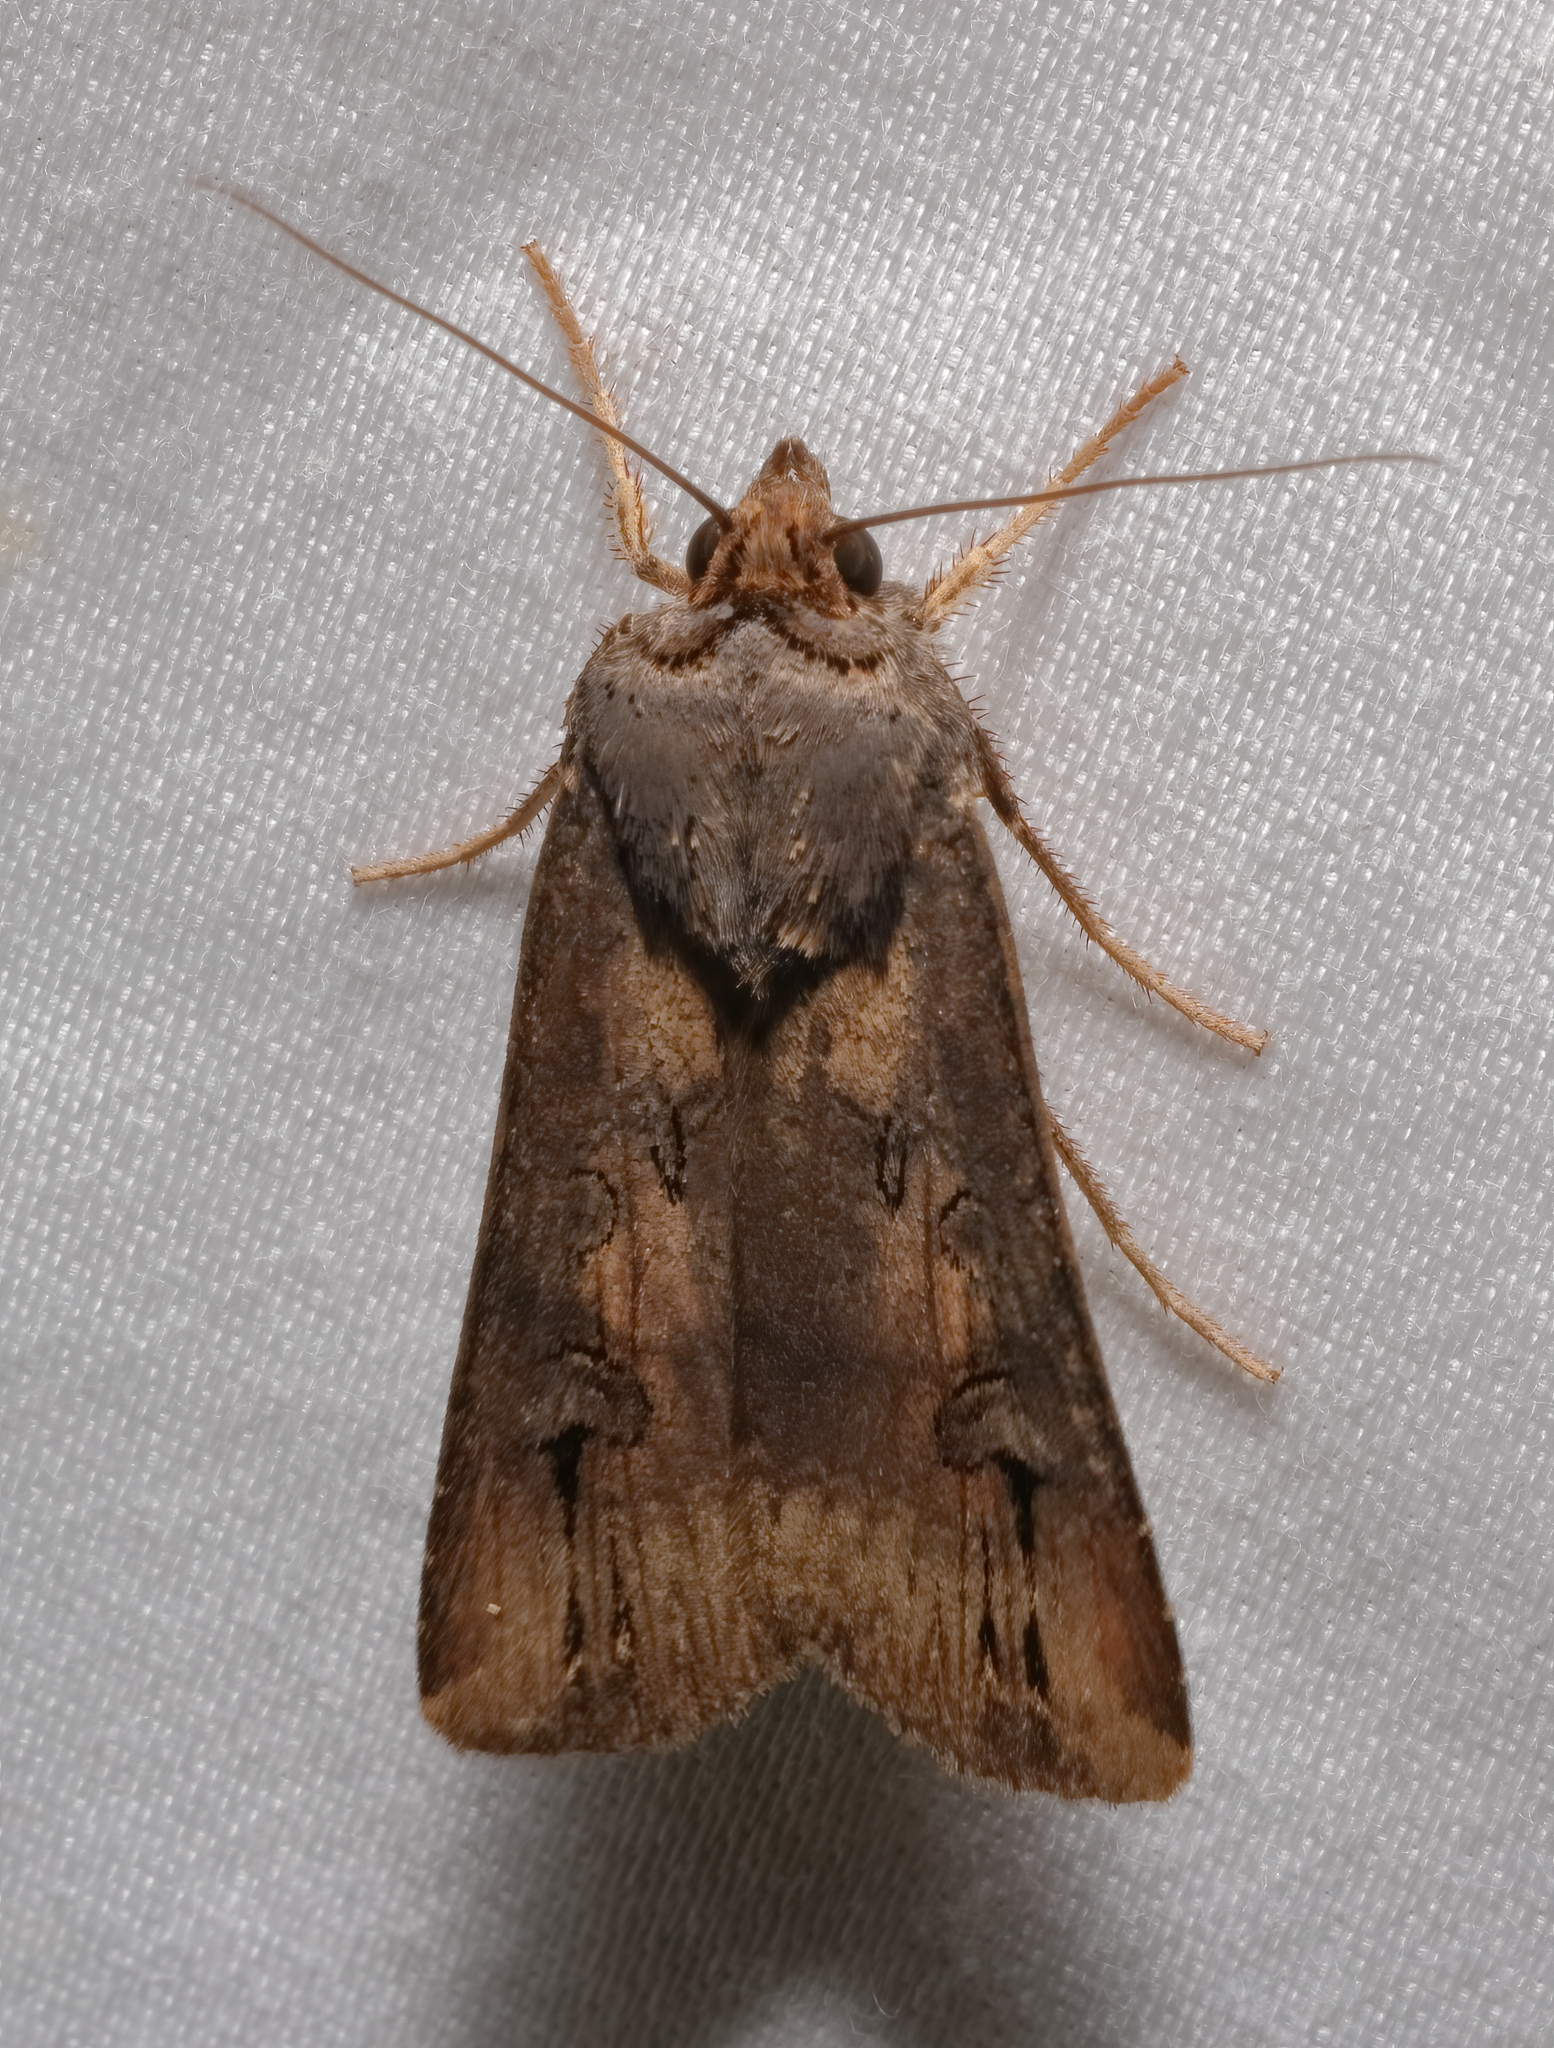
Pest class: cutworms